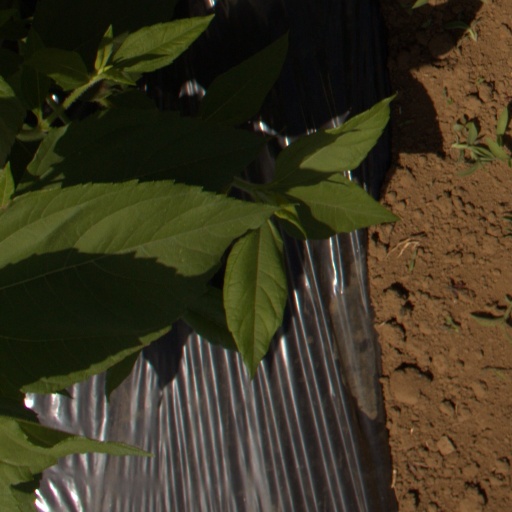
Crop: Jerusalem artichoke